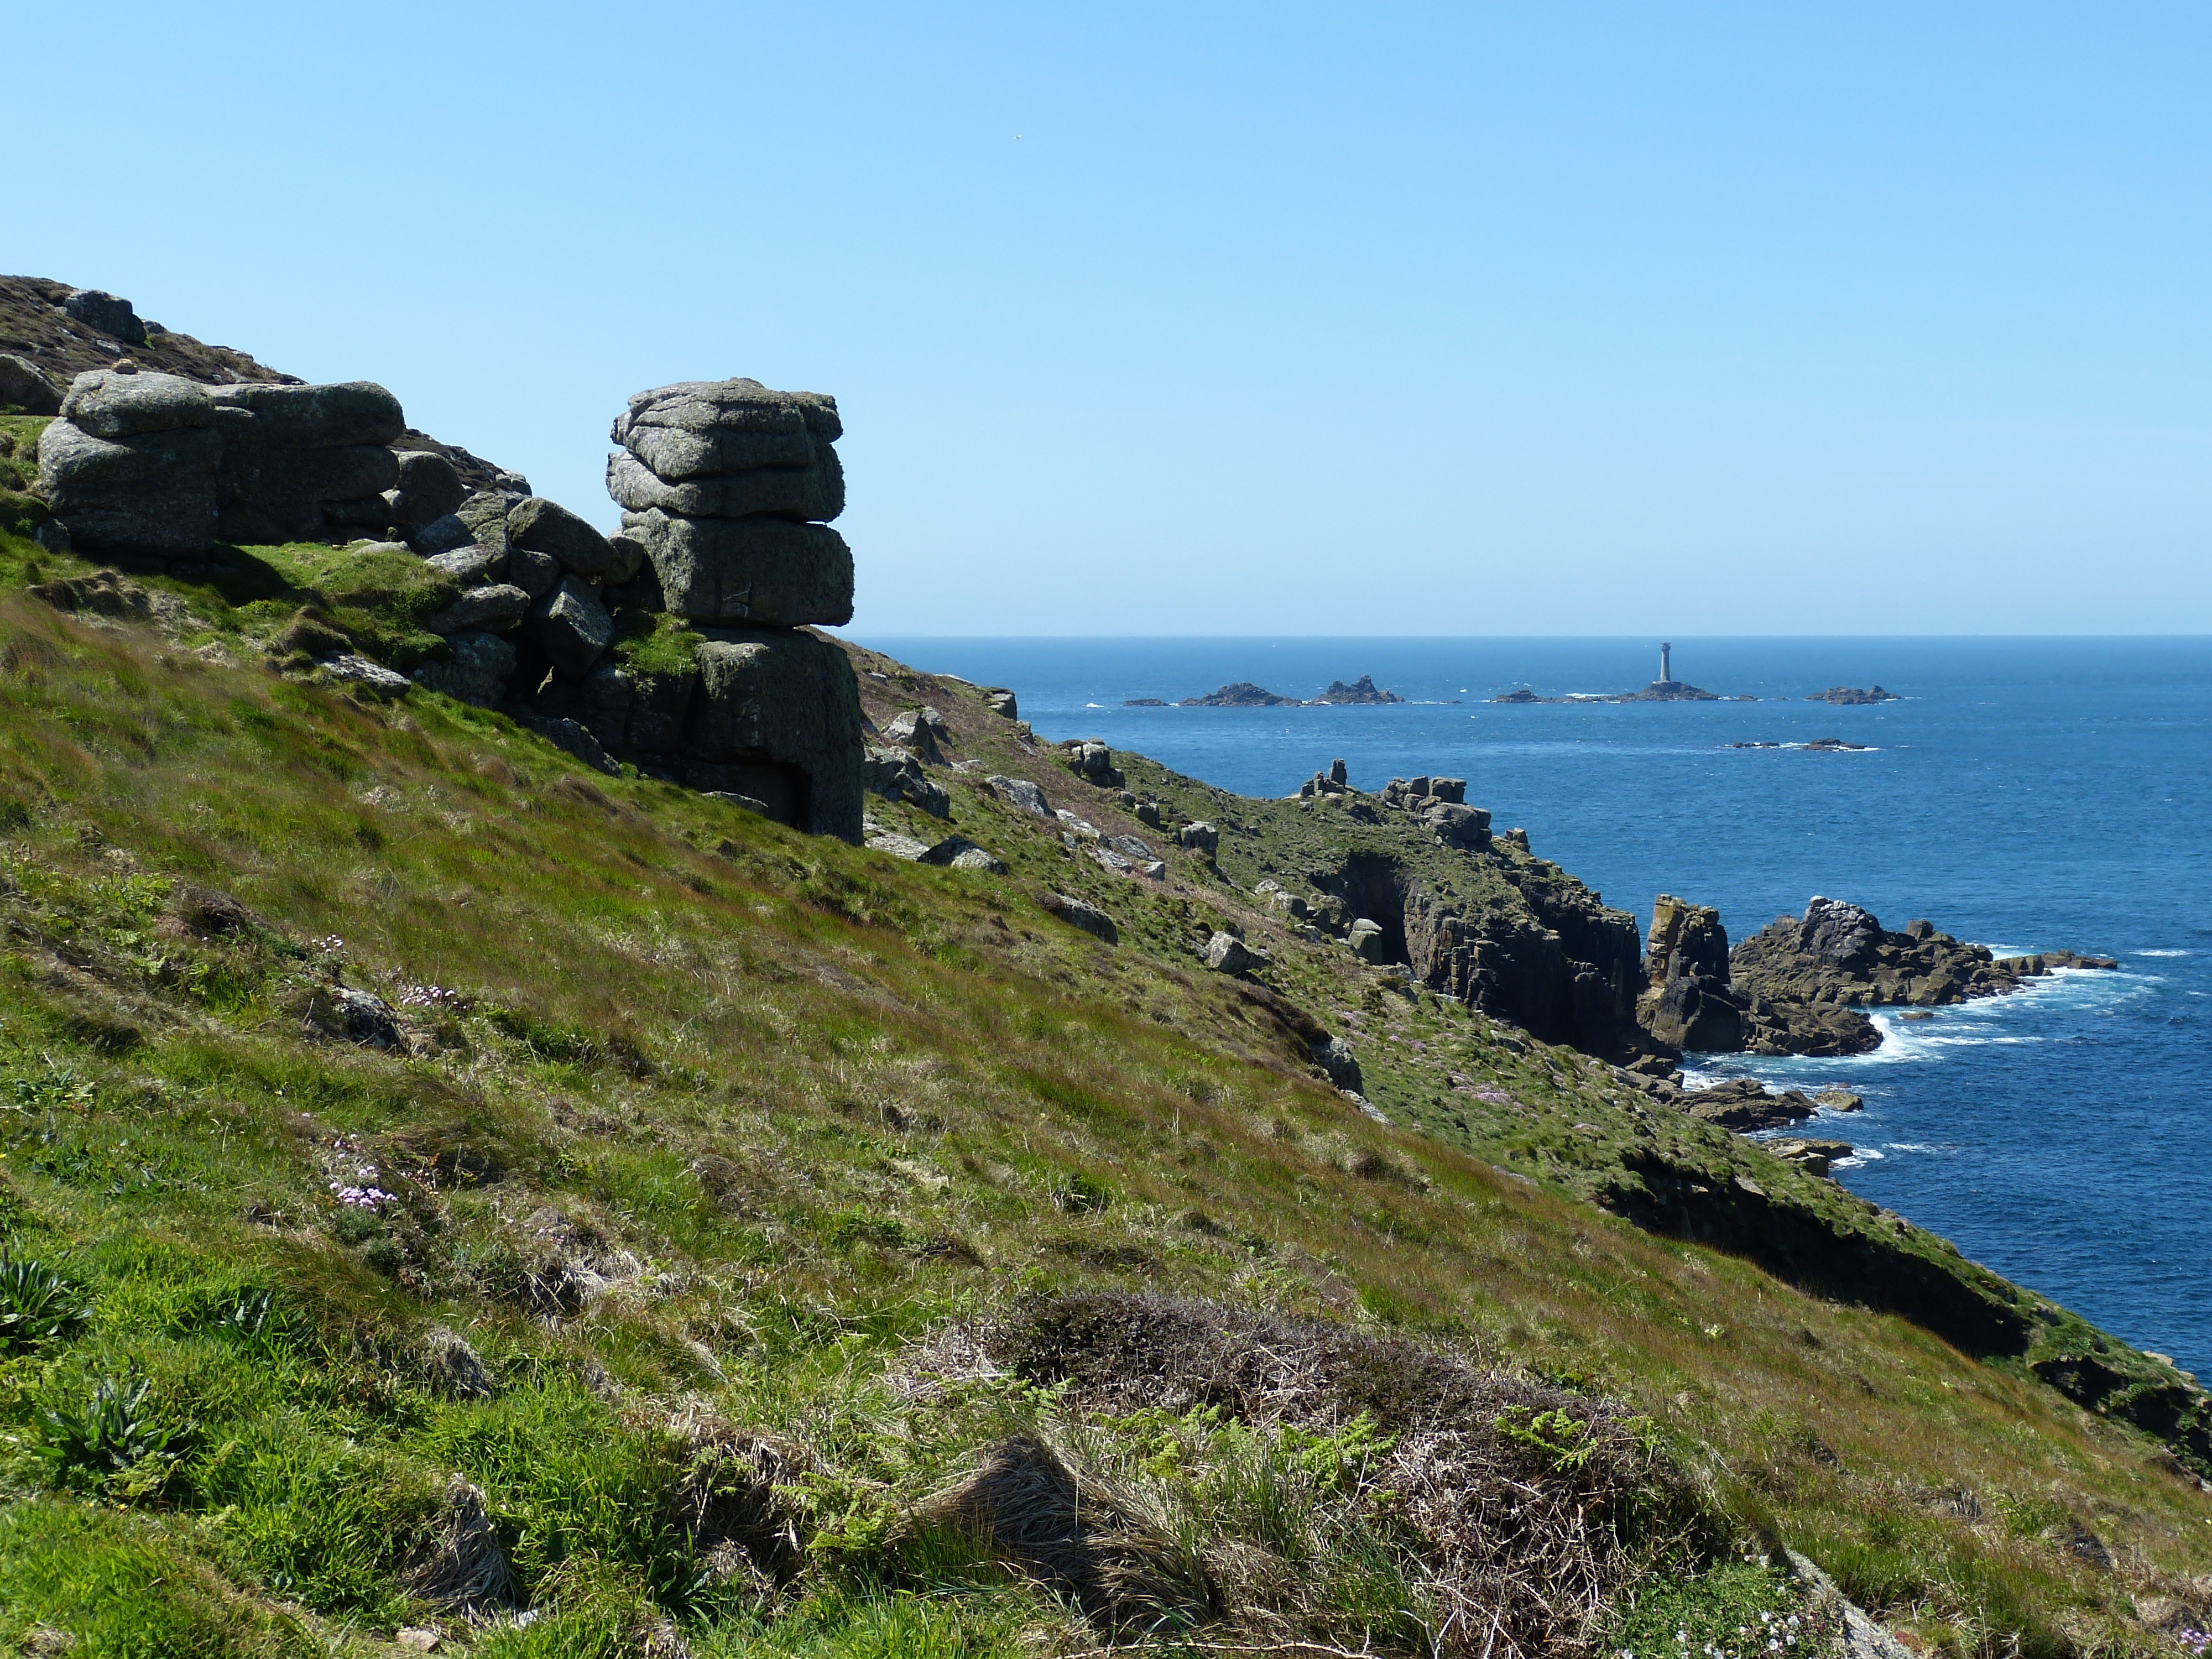
landscape, sea, coast, rock, ocean, mountain, hill, shore, vacation, cliff, cove, tower, holiday, bay, rocky, fortification, terrain, england, ruins, cliffs, outlook, atlantic, waters, cornwall, cape, united kingdom, landform